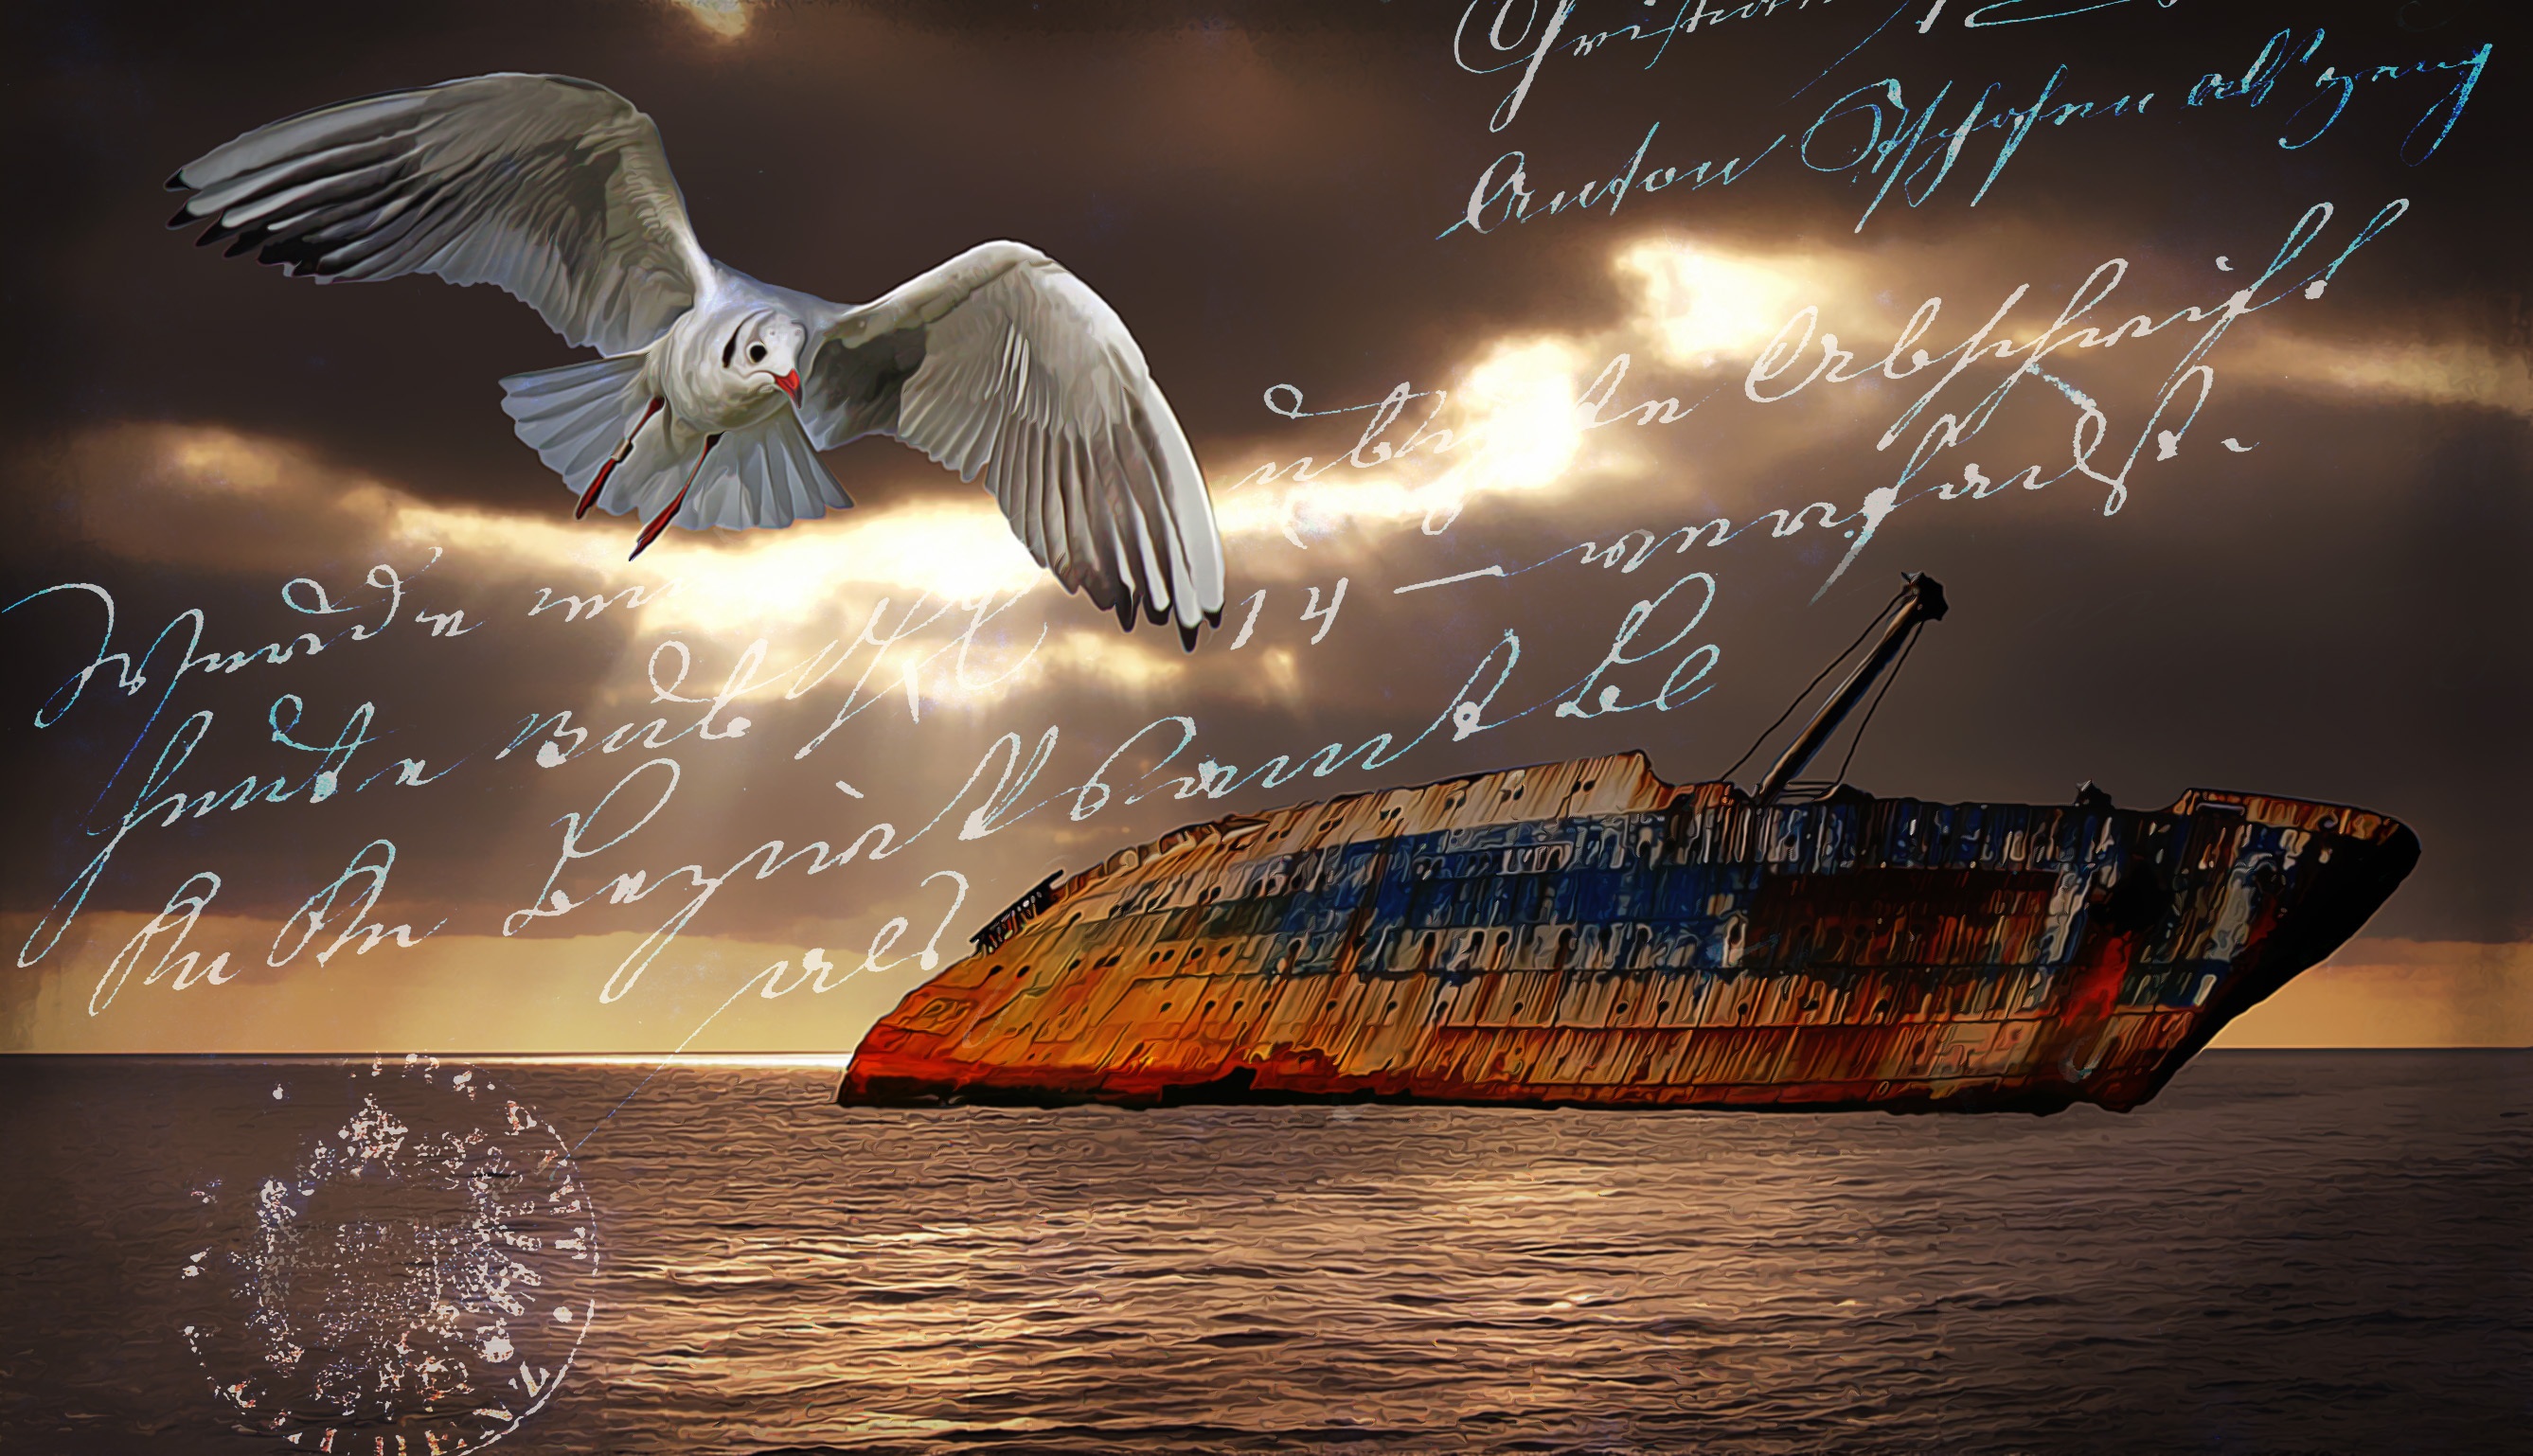
sea, water, bird, wing, sky, sunset, night, lake, ship, seagull, lighting, painting, font, clouds, illustration, handwriting, composing, digital art, greeting card, digital painting, album cover, merchant ship, computer wallpaper, frack, boat tails